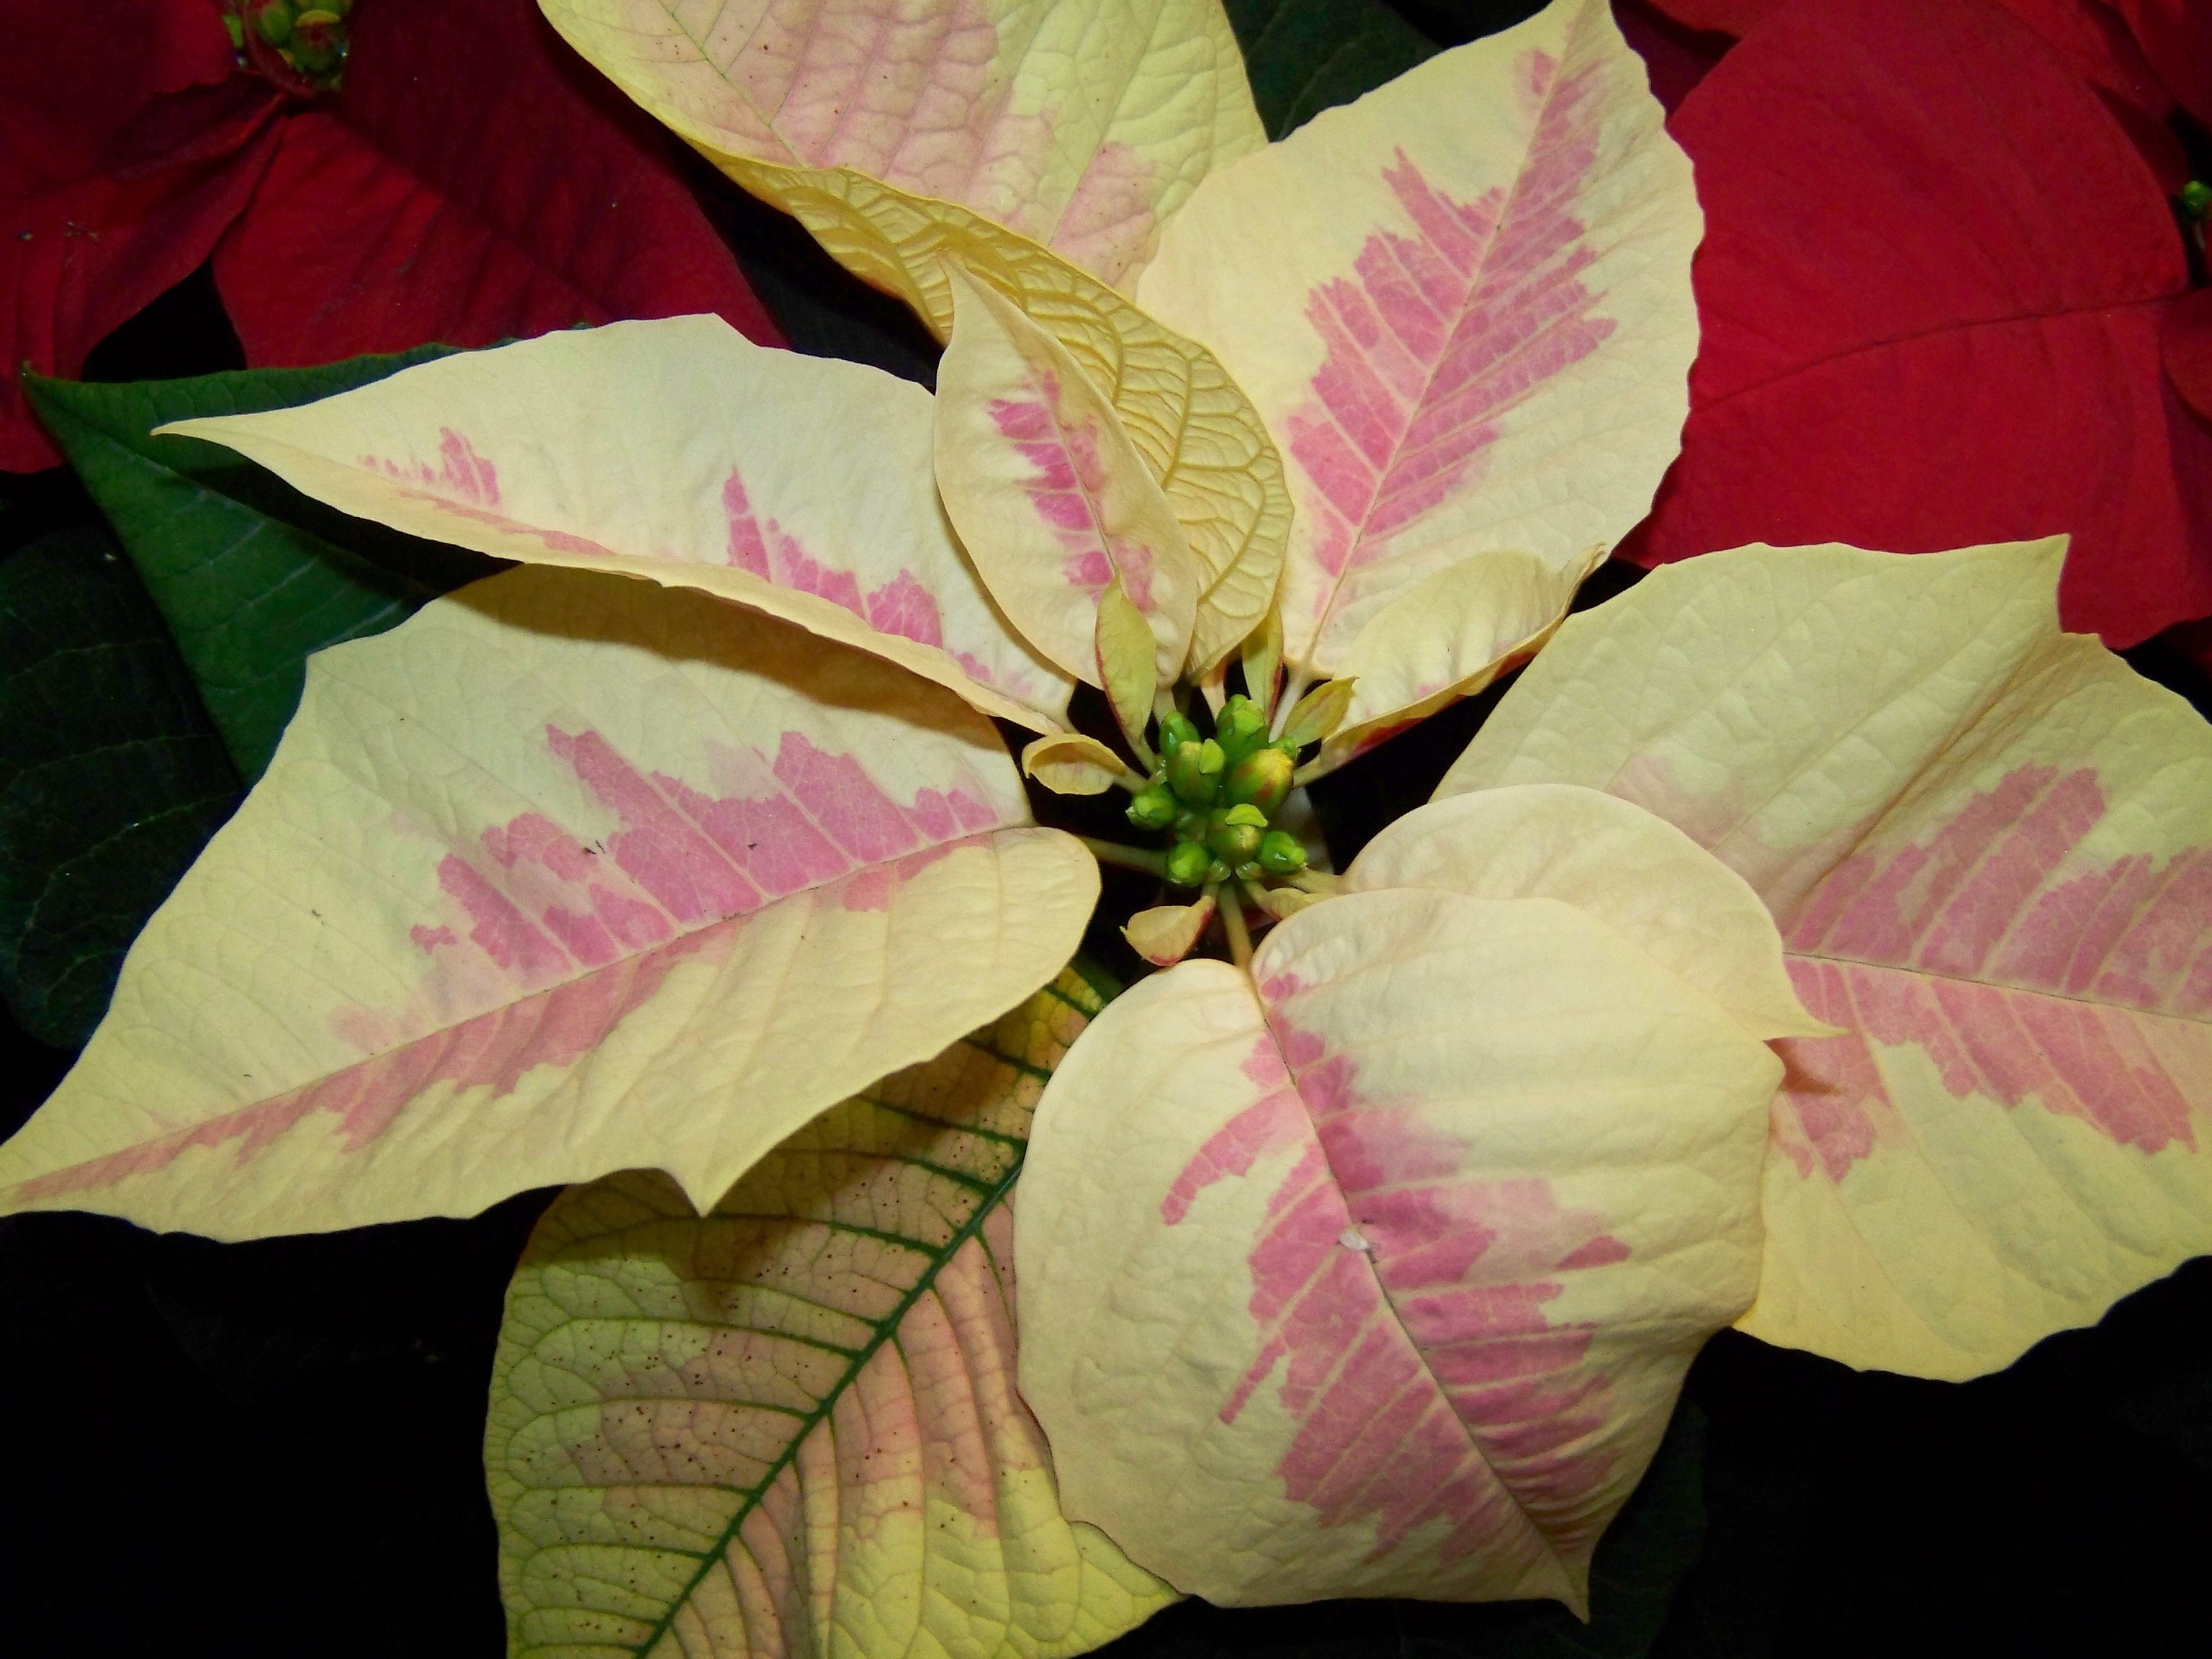
blossom, plant, leaf, flower, petal, red, color, autumn, botany, pink, flora, potted plant, poinsettia, macro photography, flowering plant, land plant, white pink version